Science, technology, engineering, and mathematics

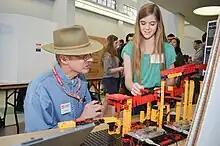
A high school student explains her engineering project to a judge in Sacramento, California, in 2015.

Science, technology, engineering, and mathematics (STEM) is an umbrella term used to group together the distinct but related technical disciplines of science, technology, engineering, and mathematics. The term is typically used in the context of education policy or curriculum choices in schools. It has implications for workforce development, national security concerns (as a shortage of STEM-educated citizens can reduce effectiveness in this area), and immigration policy, with regard to admitting foreign students and tech workers.